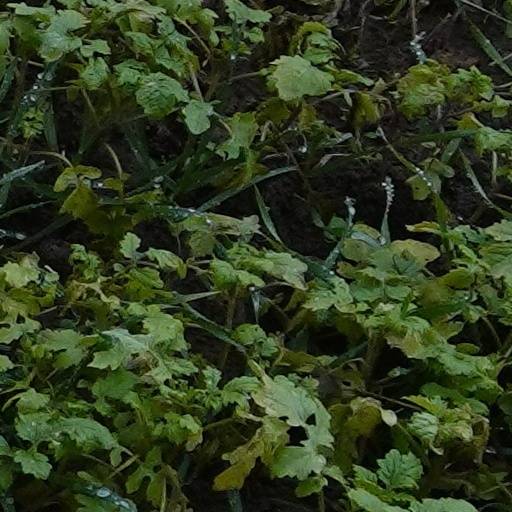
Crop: wheat